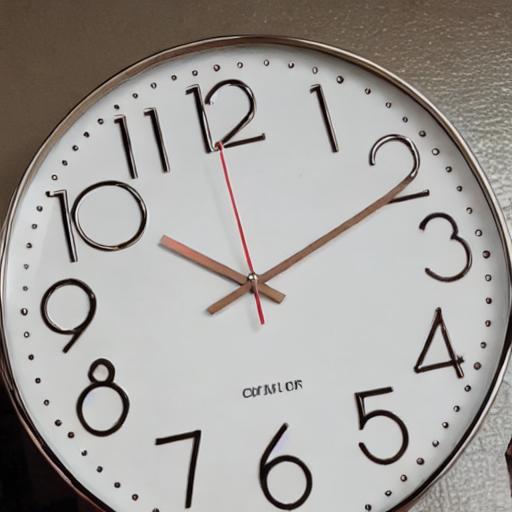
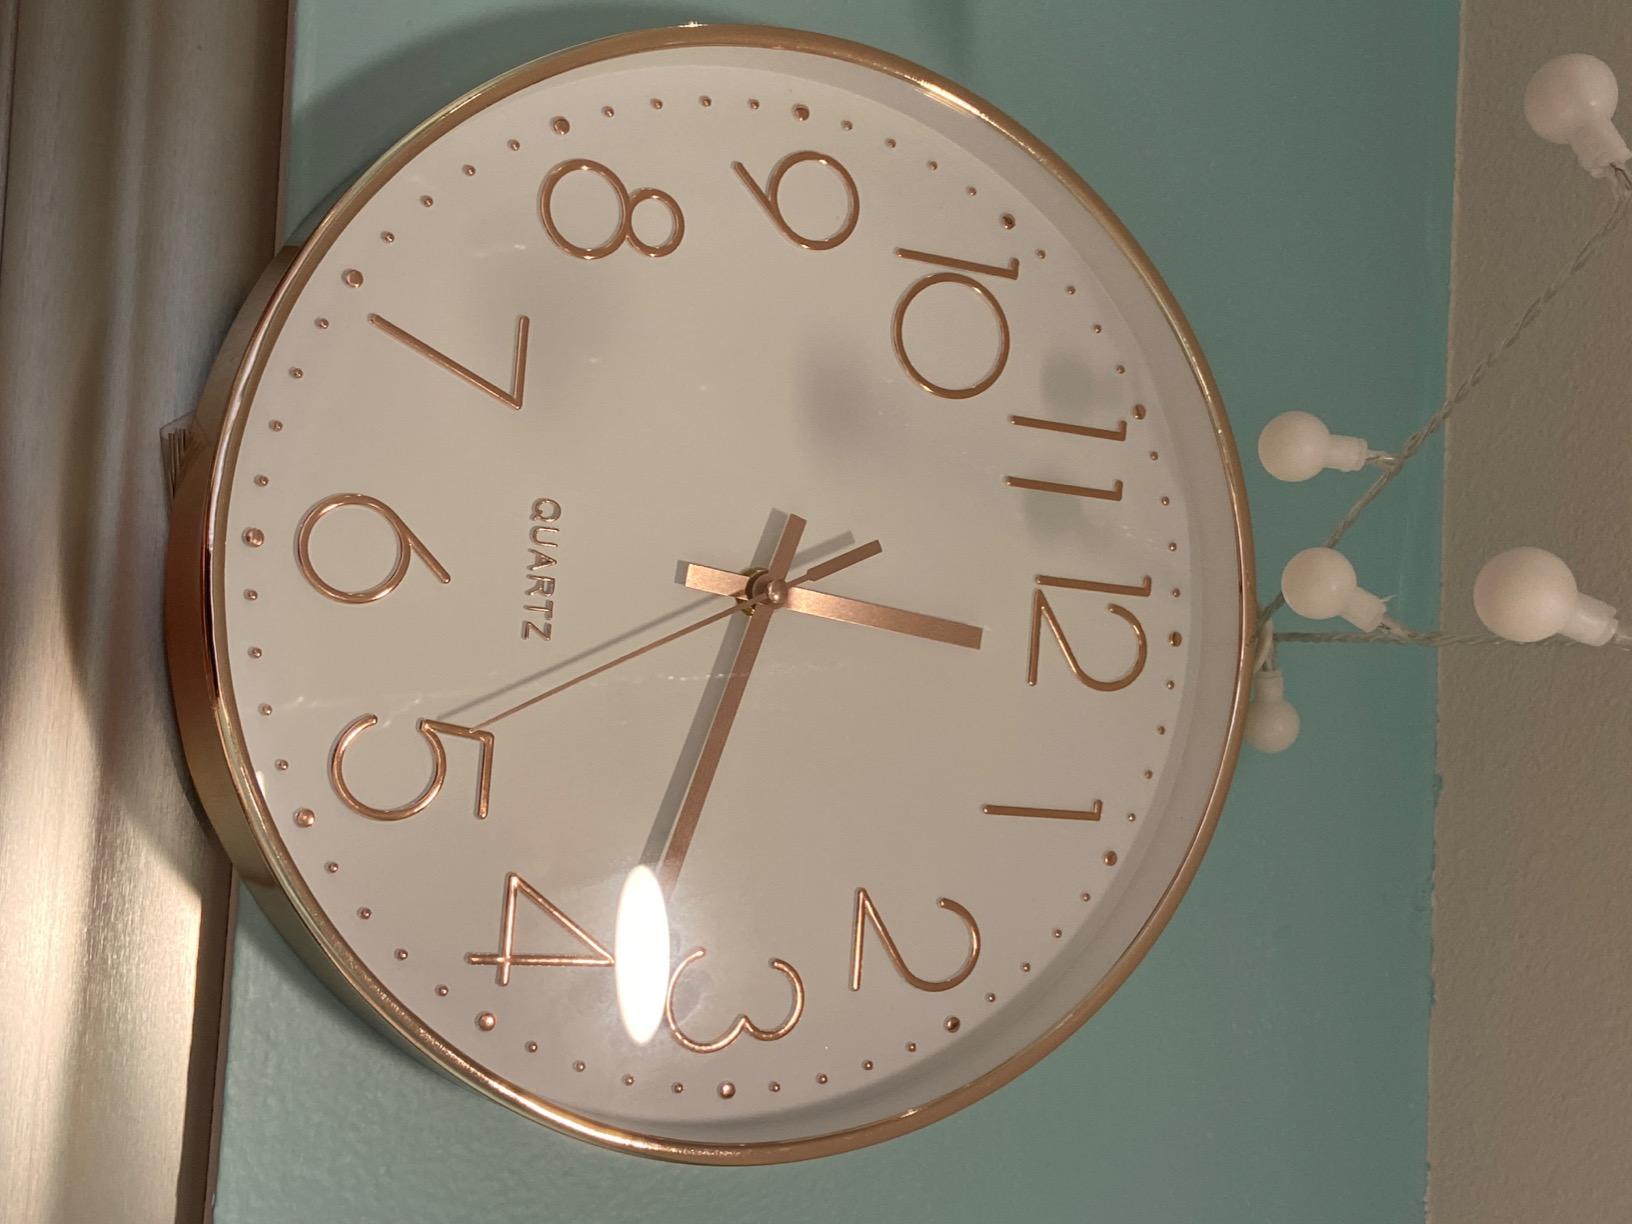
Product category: clock
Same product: no